Anthon Transcript

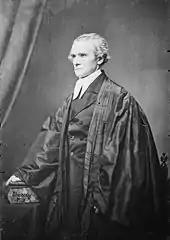
Columbia professor Charles Anthon

In 1834, Anthon stated in a letter that, "The whole story about my having pronounced the Mormonite inscription to be 'reformed Egyptian hieroglyphics' is perfectly false. ... I soon came to the conclusion that it was all a trick, perhaps a hoax. ... [Harris] requested an opinion from me in writing, which of course I declined giving." Anthon described the transcript in that letter as containing "(g)reek and Hebrew letters, crosses and flourishes, Roman letters inverted or placed sideways... arranged in perpendicular columns, and the whole ended in a rude delineation of a circle divided into various compartments, decked with various strange marks." Anthon stated in the letter that the story of his supposed authentication was false, that Anthon had identified the writings as a hoax, and that he had told Harris that the writings were part of "a scheme to cheat the farmer [Harris] of his money".